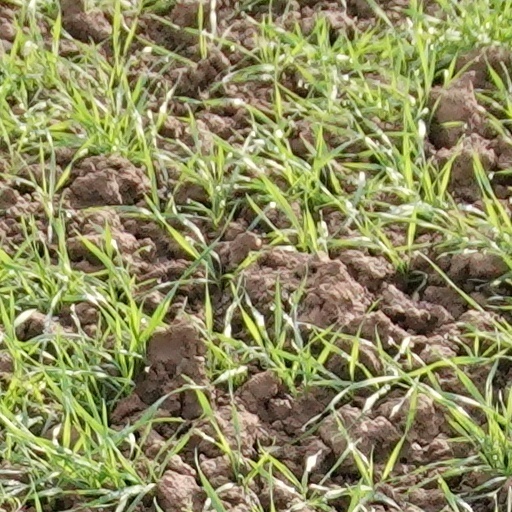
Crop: wheat